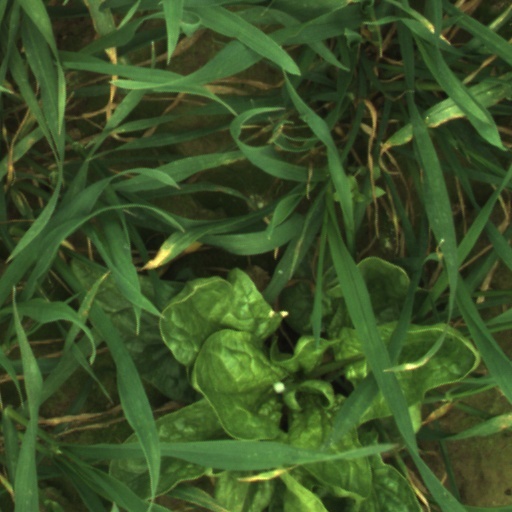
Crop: wheat